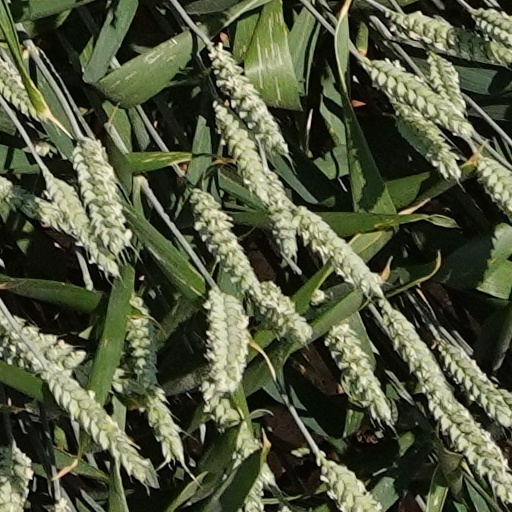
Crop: wheat